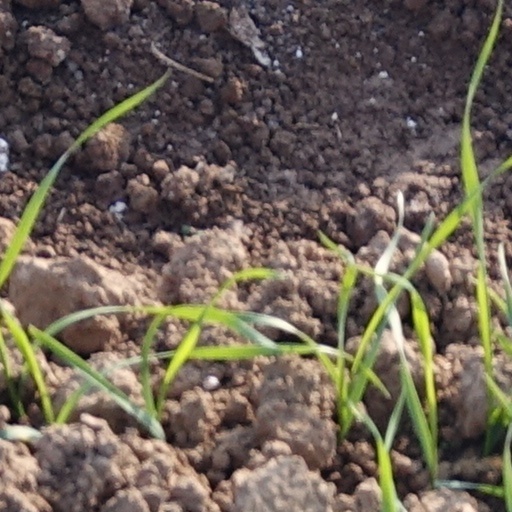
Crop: wheat